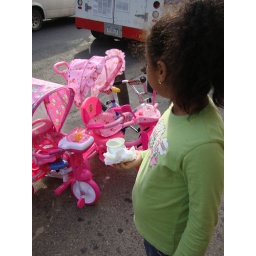
A young girl studies toy strollers recently while running errands with her mother and grandmother in Bushwick, NY.